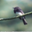
Label: bird